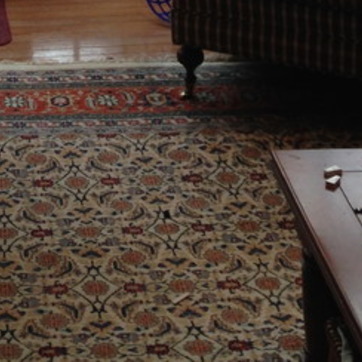
Material: carpet